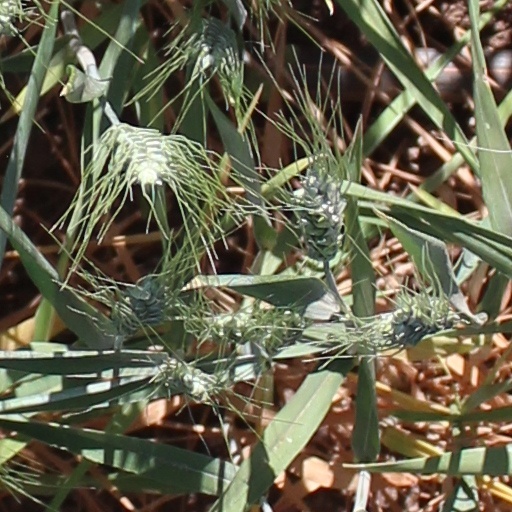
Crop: wheat